Rosie Swale-Pope

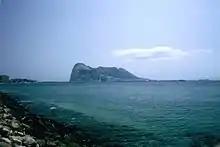
Gibraltar, where the voyage began

Beginning in December 1971, Swale sailed around the world from Gibraltar via Australia, with husband Colin and daughter Eve on the "Anneliese". The trip was part-sponsored by the "Daily Mail" newspaper and also by ITN (Independent Television News), which provided them with a camera to record their own news reports of the journey. They sailed across the Atlantic Ocean, through the Panama Canal and across the Pacific, stopping at the Galapagos Islands, the Marquesas, Tahiti and Tonga, before reaching Australia in 1973. They were the first catamaran crew to round Cape Horn.